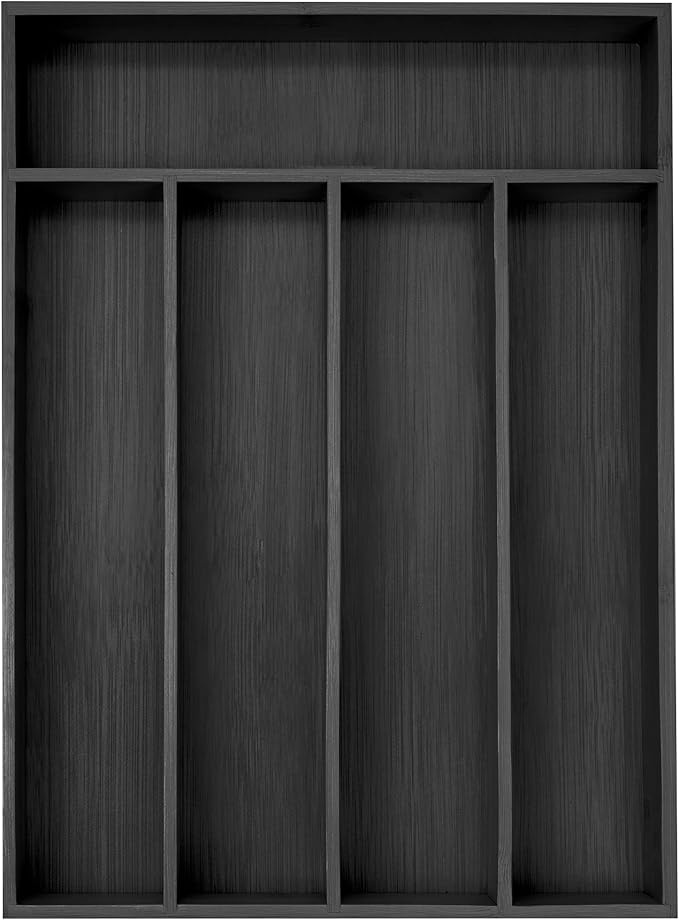
Bamboo Silverware Holder - Drawer Organizer with 5 Slots (Black)
About This 【Keep Your Home Tidy】This beautiful Besilord silverware organizer has 5 pcs deep compartments and can be placed into any drawer or desktop, which helps you to see everything at a glance and keep away from messy. The perfect space-saving utensil organizer helps you to reach the desired item that you are looking for. Whether you are looking for your favorite knife or spoon, this kitchen drawer organizer makes it completely simple and easy. We highly recommend to measure your drawer before order. 【Sturdy and Well-made】Our silverware tray for drawer is made of natural bamboo with the age of over 4 years, which makes the silverware organizer durable enough for long time use. The Environmentally material keep our flatware & utensil water and odor resistant. Even the knife won't leave scratch on it. Unlike the plastic and metal drawer organizer, our silverware tray more classic and natural, the color and texture of the kitchen drawer organizer is 100% natural and even. 【Soild Construction】Our kitchen drawer organizer is half manual made, more strong, more delicate. Mortise and tenon structure makes this utensil organizer hold up well. Sturdy dividers and base won’t warp. Excellent craftsmanship and strict quality-strict ensure each drawer dividers is touched with the board tightly, so your kitchen silverware won’t get stuck. The bottom is equipped with premium non-slip pads to keep your organizer in place. Kitchen storage just got a whole lot easier. 【Multifunctional Management】Our multi-purpose cutlery organizer is not only suitable for storing silverware, but also suitable for storing disposable tableware, sundries, cosmetics, hair accessories, repair tools, art sets, stationery. With this silverware organizer for drawer, drawers in the kitchen, bathroom, dresser, room, office can be efficiently organized. This is the best home gifts, everyone would like to have such practical gifts for drawer organizer home. 【100% Customer Satisfaction】Here at Besilord we produce high-quality products that upgrade the quality of life while also providing immaculate customer support. We take the shopping experience of our customers very seriously. We are here for you 24/7 for any questions you may have. Besilord provides professional customer service before and after purchase. What you can get are high quality bamboo utensil organizer for kitchen drawers and friendly customer service. Overview Specific Uses For Product : Utensils Material : Bamboo Wood Special Feature : Space-saving Color : Black Brand : Besilord Finish Type : Finished Product Dimensions : 9.9"D x 13.8"W x 2"H Shape : Rectangular Capacity : 2 Pounds Customer Package Type : FFP Mounting Type Insert Mount : Item Weight 1.5 Pounds : Mounting Type Insert Mount : Item Weight 1.5 Pounds Number of Compartments 7 : Unit Count 1.0 Count : Number of Compartments 7 : Unit Count 1.0 Count
Brand: Besilord
Category: Home & Garden > Kitchen & Dining > Kitchen Tools & Utensils > Kitchen Organizers > Utensil & Flatware Trays > Flatware Trays